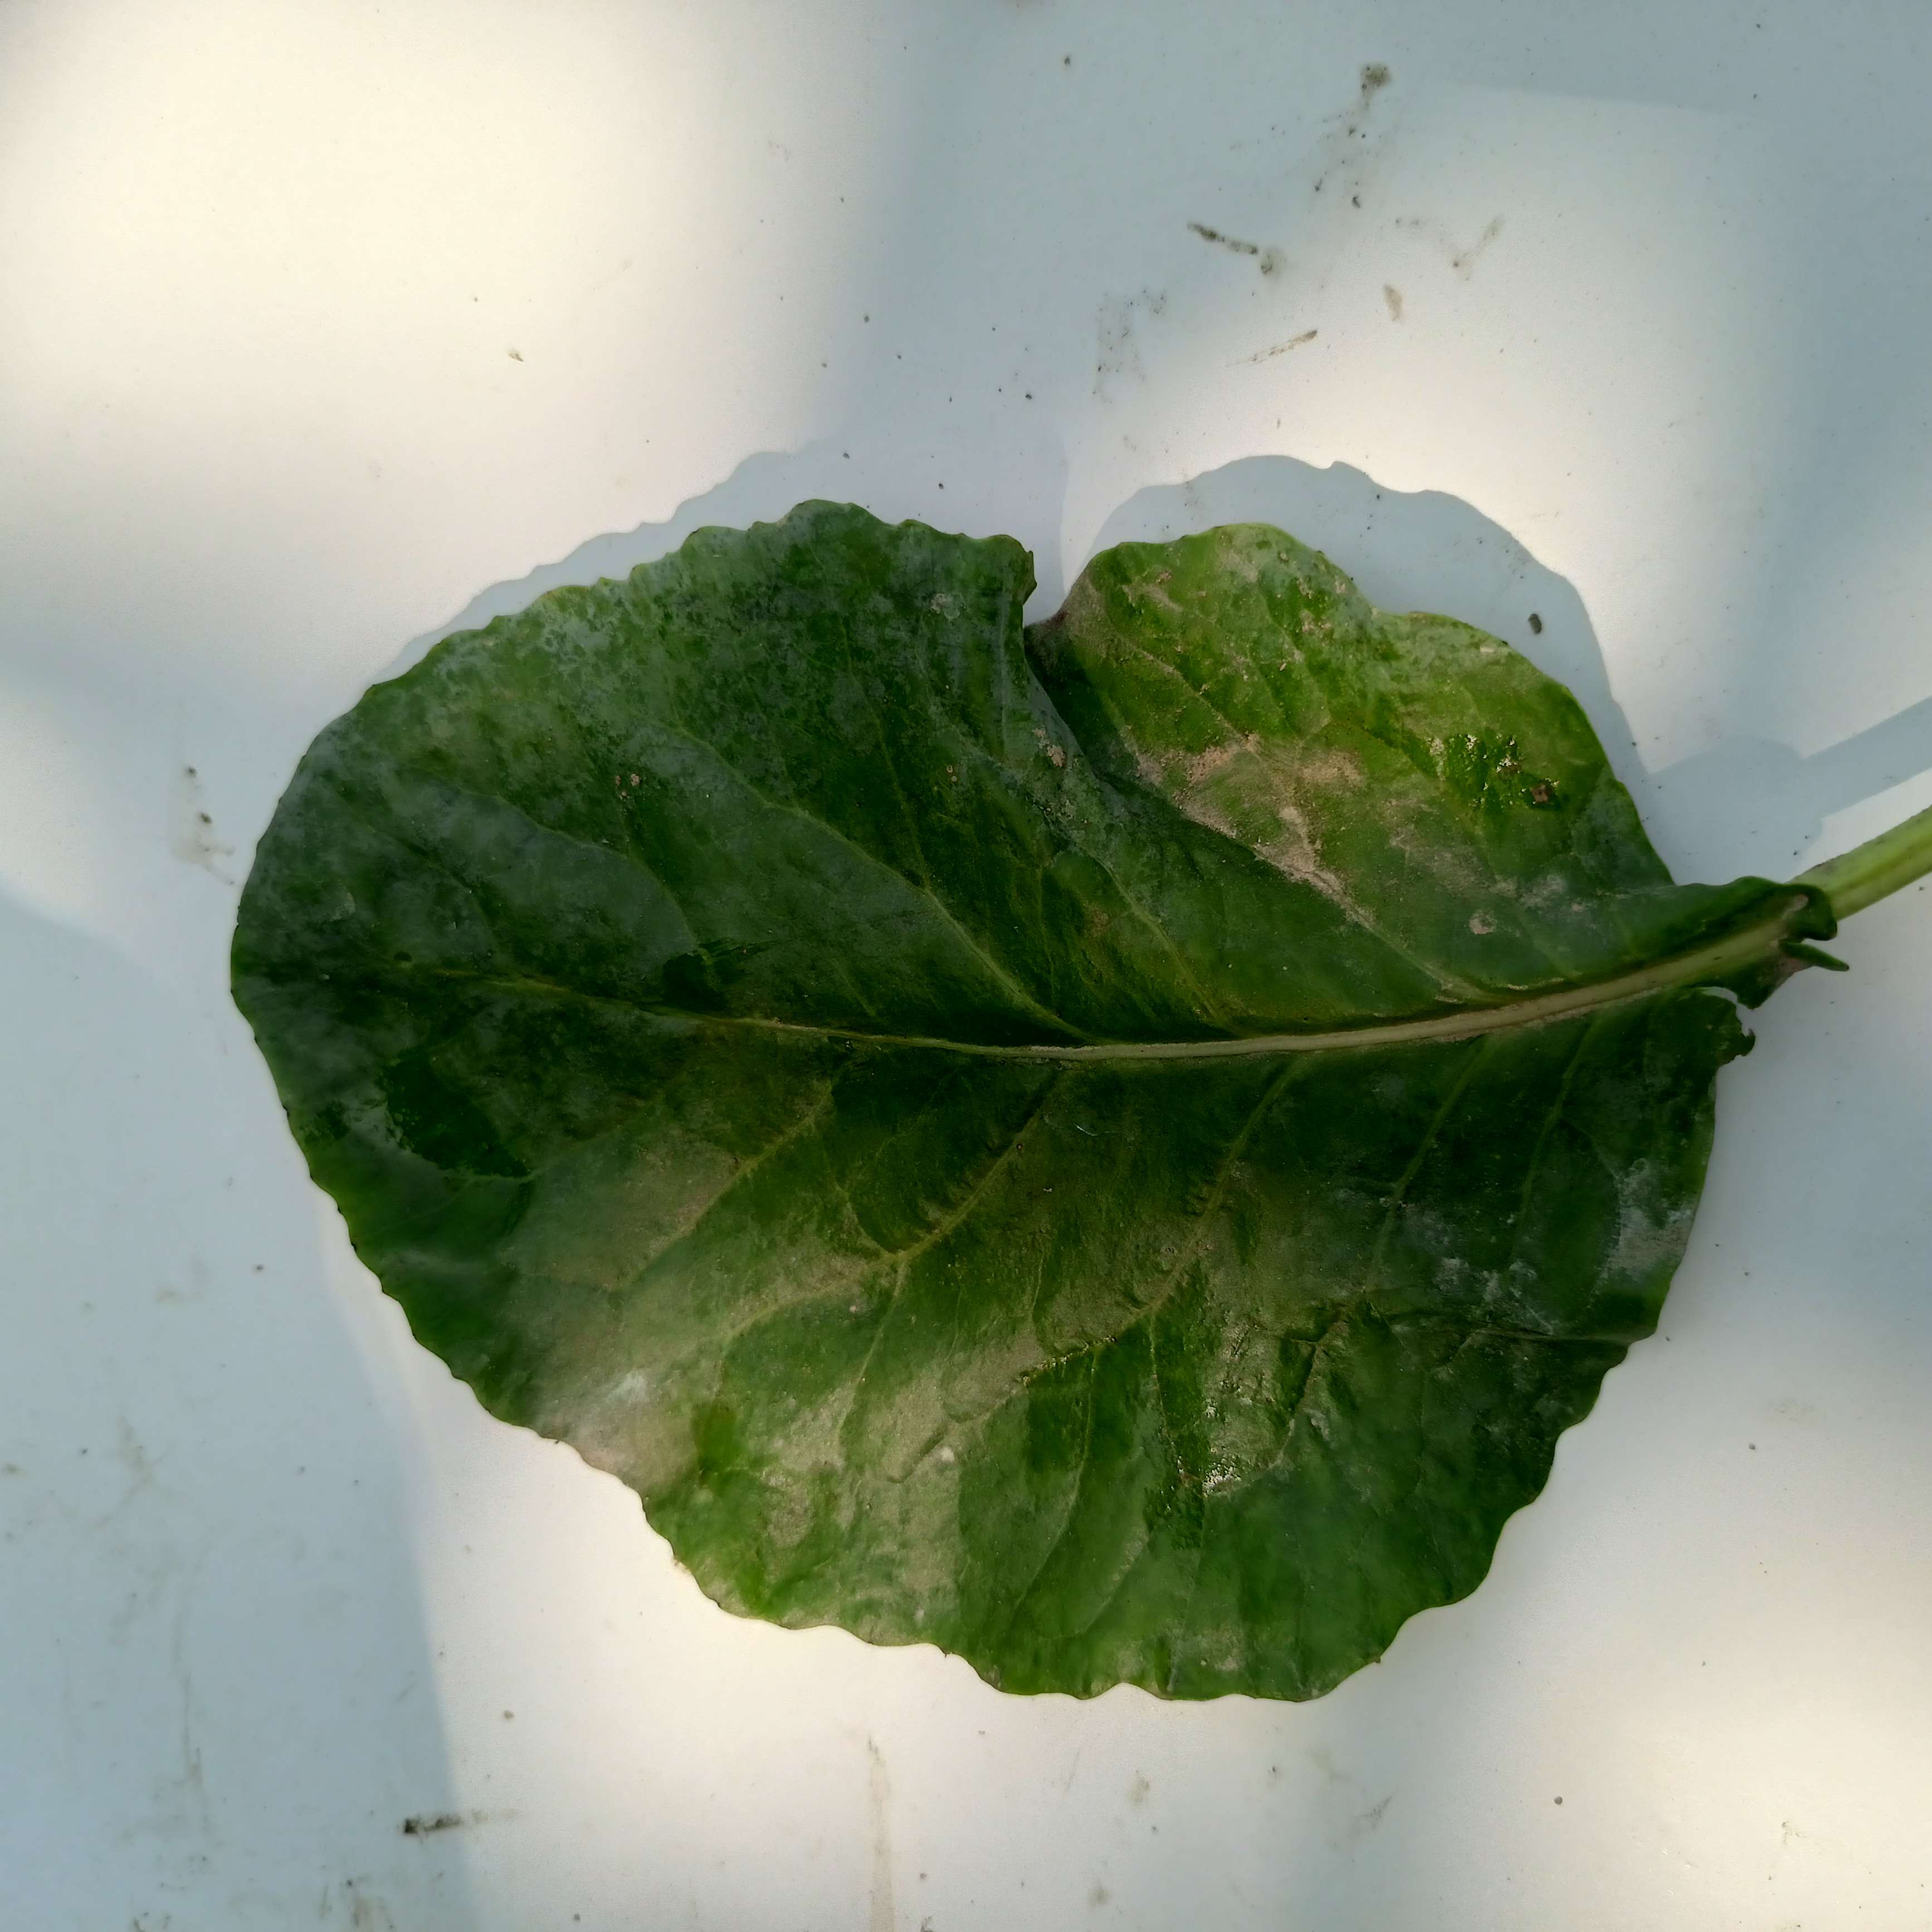
Label: Healthy